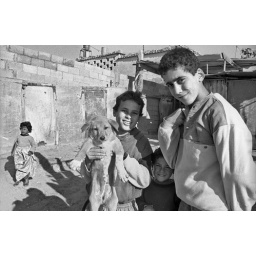
A girl, two boys and a dog posing in a street in Gaza. February 1994